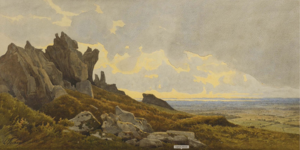
Vue de la rade de Brest et du marais St Michel depuis le Roc'h Trevezel - 1875 - par Léon SIMON
Léon Simon, est un dessinateur et peintre de paysage français. Léon Simon est surtout connu pour ses fusains et par la qualité de ses aquarelles.